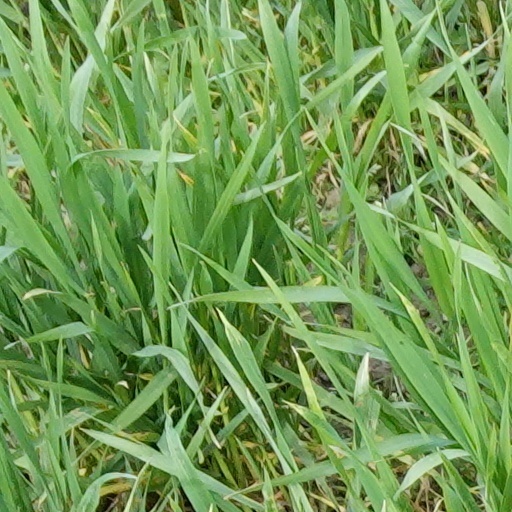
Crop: wheat